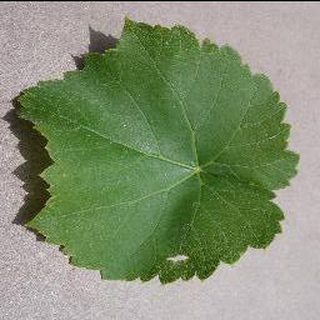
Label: healthy_grape